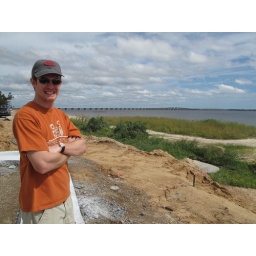
darren on the corner of beach blvd &amp;amp; main st. bsl bridge in the background. soooo tired of streets torn up.